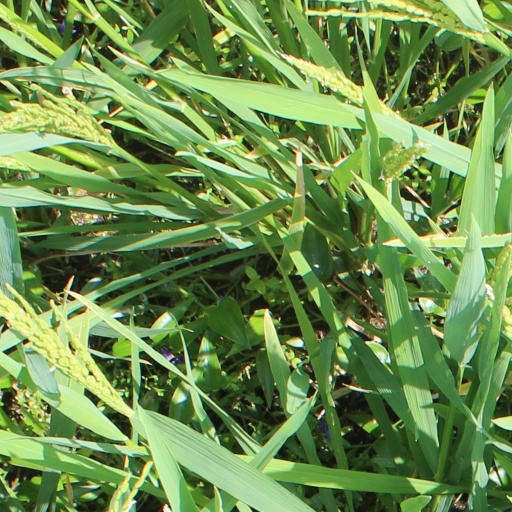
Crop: rice